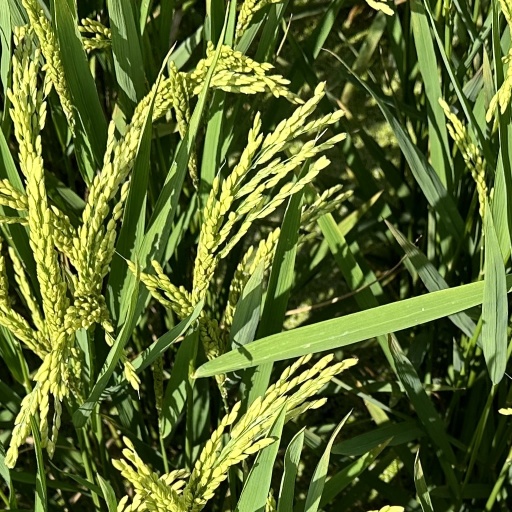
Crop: rice